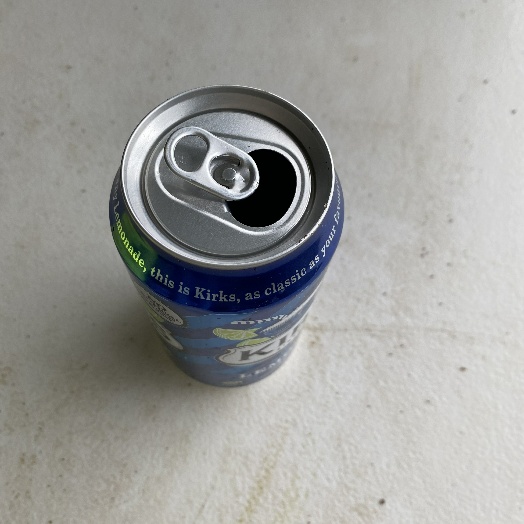
Label: Metal